For Your Eyes Only (film)

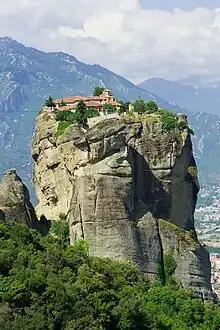
A monastery stands atop a large mountain.

For the Meteora shoots, a Greek bishop was paid to allow filming in the monasteries, but the uninformed Eastern Orthodox monks were mostly critical of production rolling in their installations. After a trial in the Greek Supreme Court, it was decided that the monks' only property were the interiors—the exteriors and surrounding landscapes were from the local government. In protest, the monks remained shut inside the monasteries during the shooting, and tried to sabotage production as much as possible, hanging their washing out of their windows and covering the principal monastery with plastic bunting and flags to spoil the shots, and placing oil drums to prevent the film crew from landing helicopters. The production team solved the problem with back lighting, matte paintings and building both a similar scenographic monastery on a nearby unoccupied rock, and a monastery set in Pinewood.